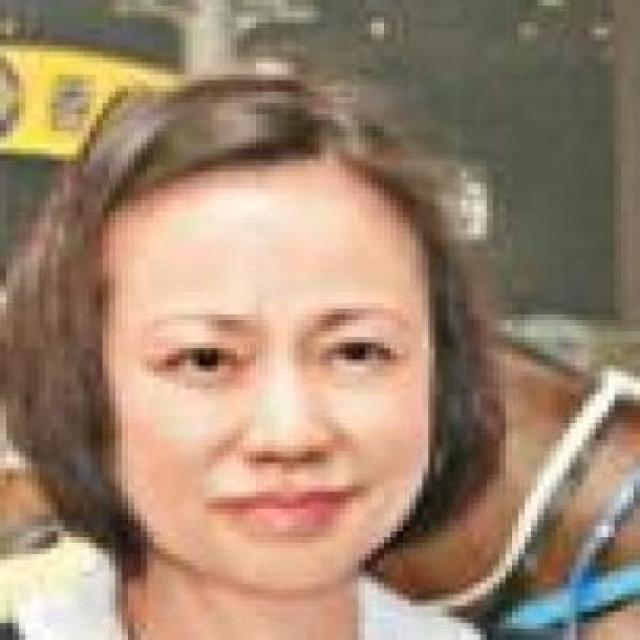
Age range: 21-44